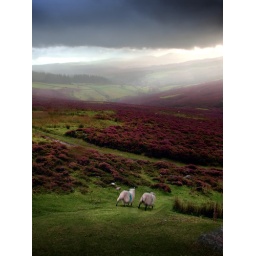
Storm clouds gather over the comeragh mountain valley in Ireland.